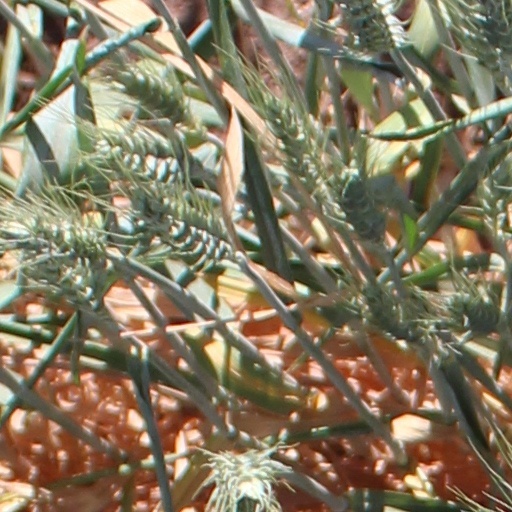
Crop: wheat